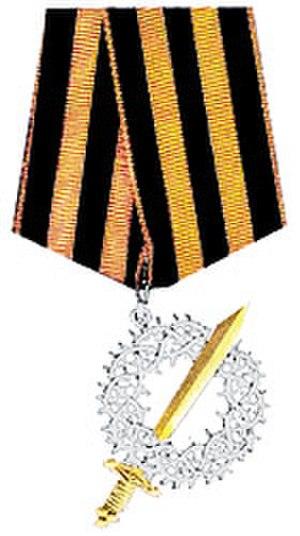
La grande marche de glace de Sibérie est le nom donné à la retraite, en plein hiver sibérien, des Armées blanches de Vladimir Kappel, durant la guerre civile russe, en janvier-février 1920.
Vladimir Oskarovitch Kappel est né le 28 avril 1883 dans le Gouvernement de Saint-Pétersbourg et mort le 26 janvier 1920 à Touloun, près de Nijnéoudinsk.
L’ordre impérial et militaire de Saint-Georges, martyr et victorieux est un ordre honorifique russe qui récompense exclusivement les mérites militaires. Il est institué par Catherine II, en 1769 pour récompenser officiers et soldats. Supprimé par Lénine, en 1918, il fut réinstauré en 1994 par Boris Eltsine sous le nom d’ordre de Saint-Georges. Il comporte quatre classes et ses couleurs distinctives sont l’orange rayé de trois bandes noires. La première classe est la plus haute distinction de l’Ordre. Elle pouvait être accompagnée de la Croix de Saint-Georges sous l’empire.